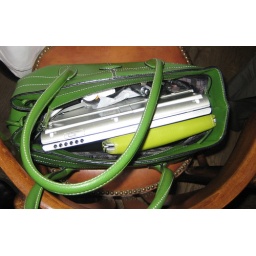
Liked the green in this one contrasted against the brown wood chair.